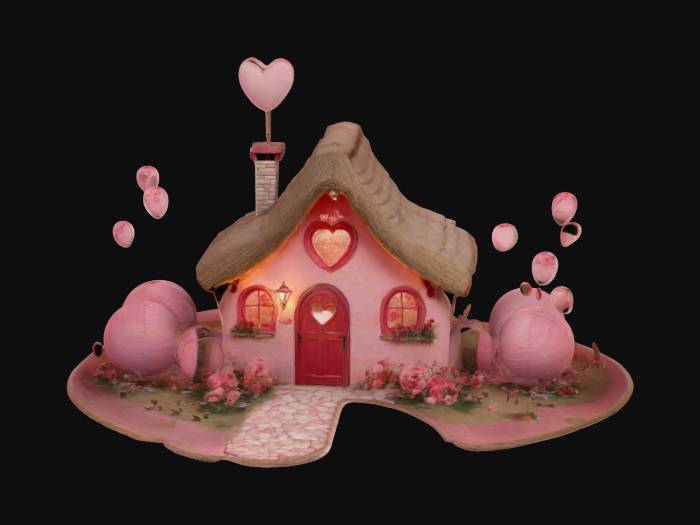
미적 점수 (1~10점): 8